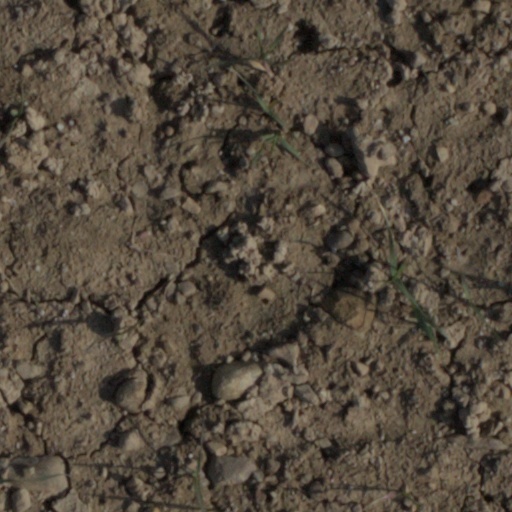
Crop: wheat